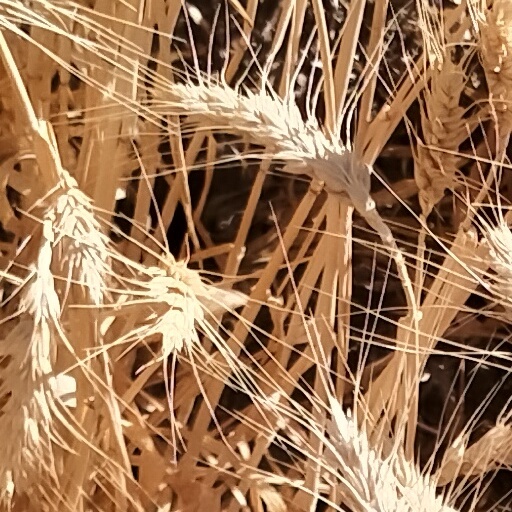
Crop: wheat